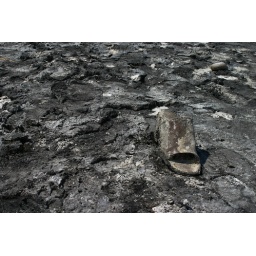
Someone lost their shoe on the Great Salt Lake bed in Utah.